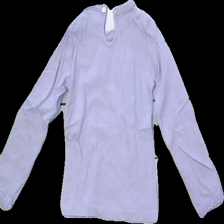
View: back
Type: Top
Category: Children
Brand: Not in the list
Brand text on label: topolino
Colors: Purple, Beige, Pink
Material: 100% cotton
Pattern: Glitter
Cut: Regular
Size: 98
Season: All
Damage location: bottom left
Damage 2 location: middle right
Damage 3 location: bottom right
Price range: <50
Recommended usage: Reuse
Description: lila långärmad tröja med spets vid hals och armar. en ballerina på magen med glitter runt